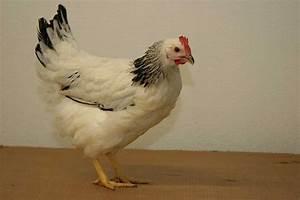
chicken